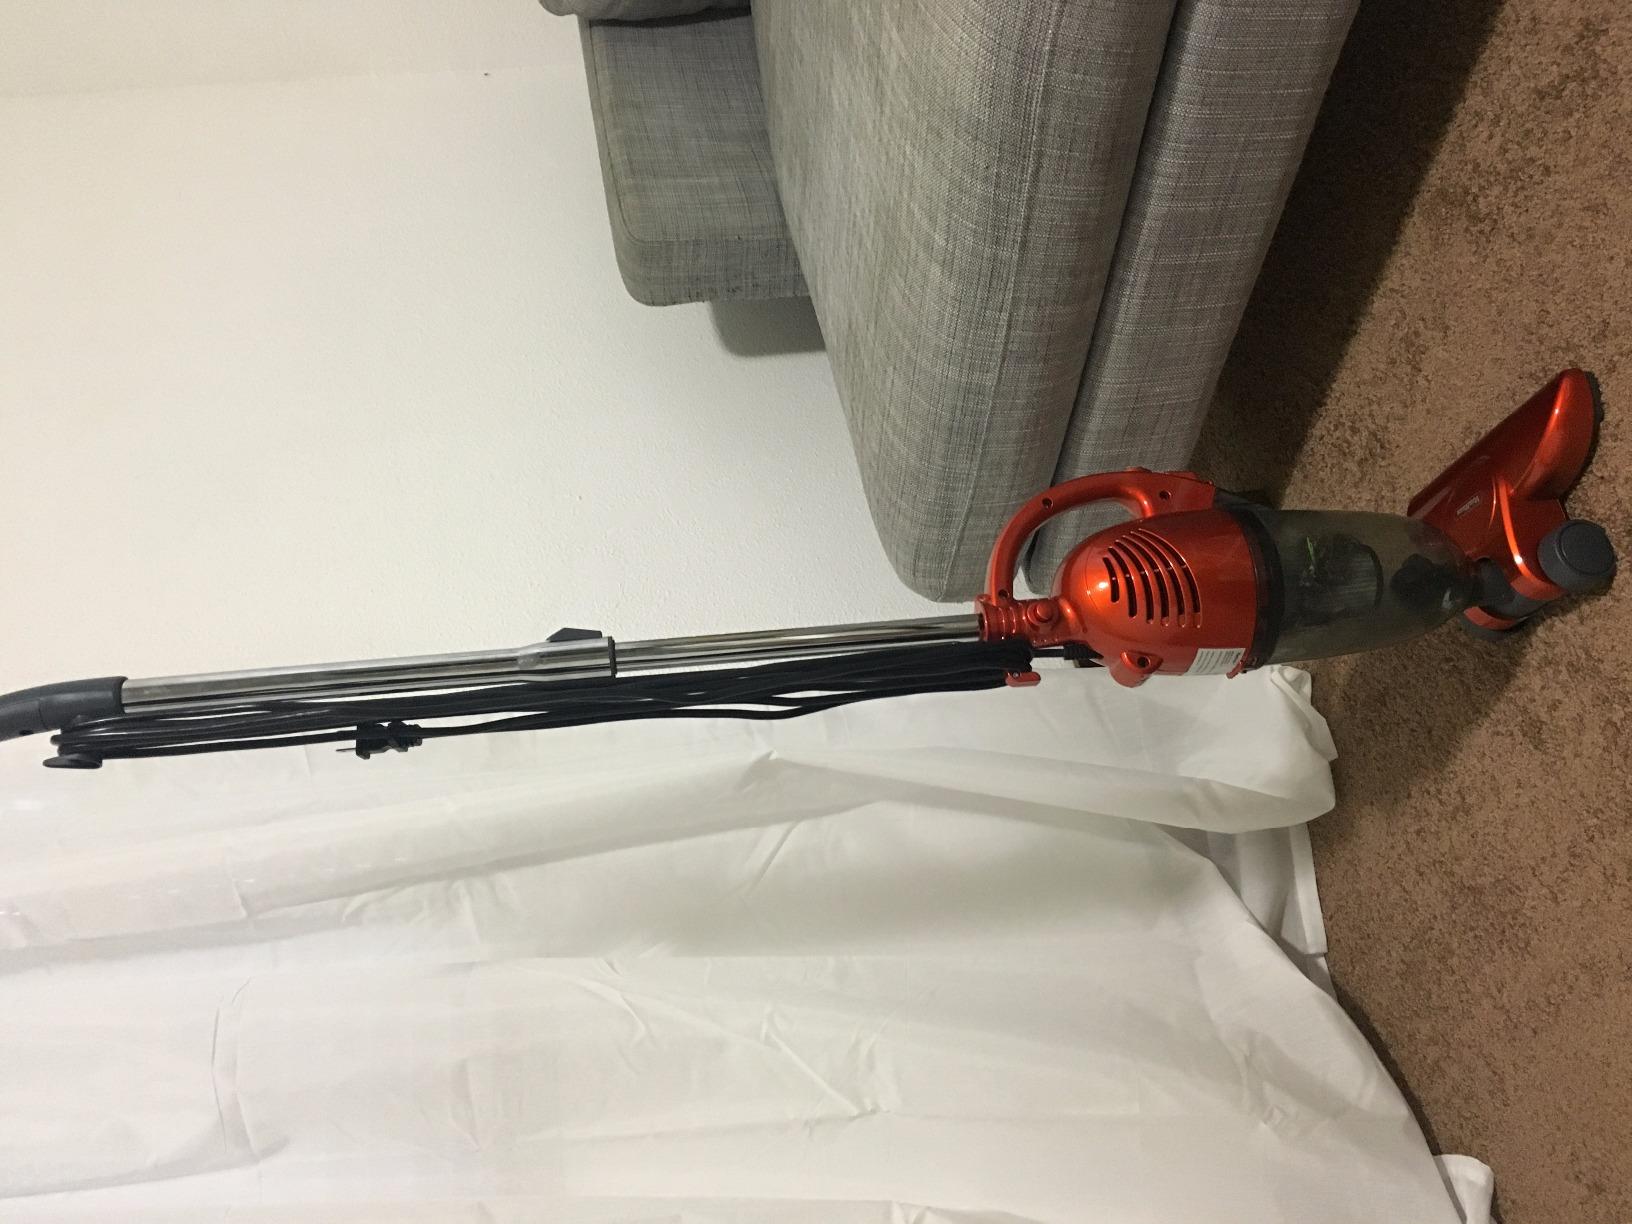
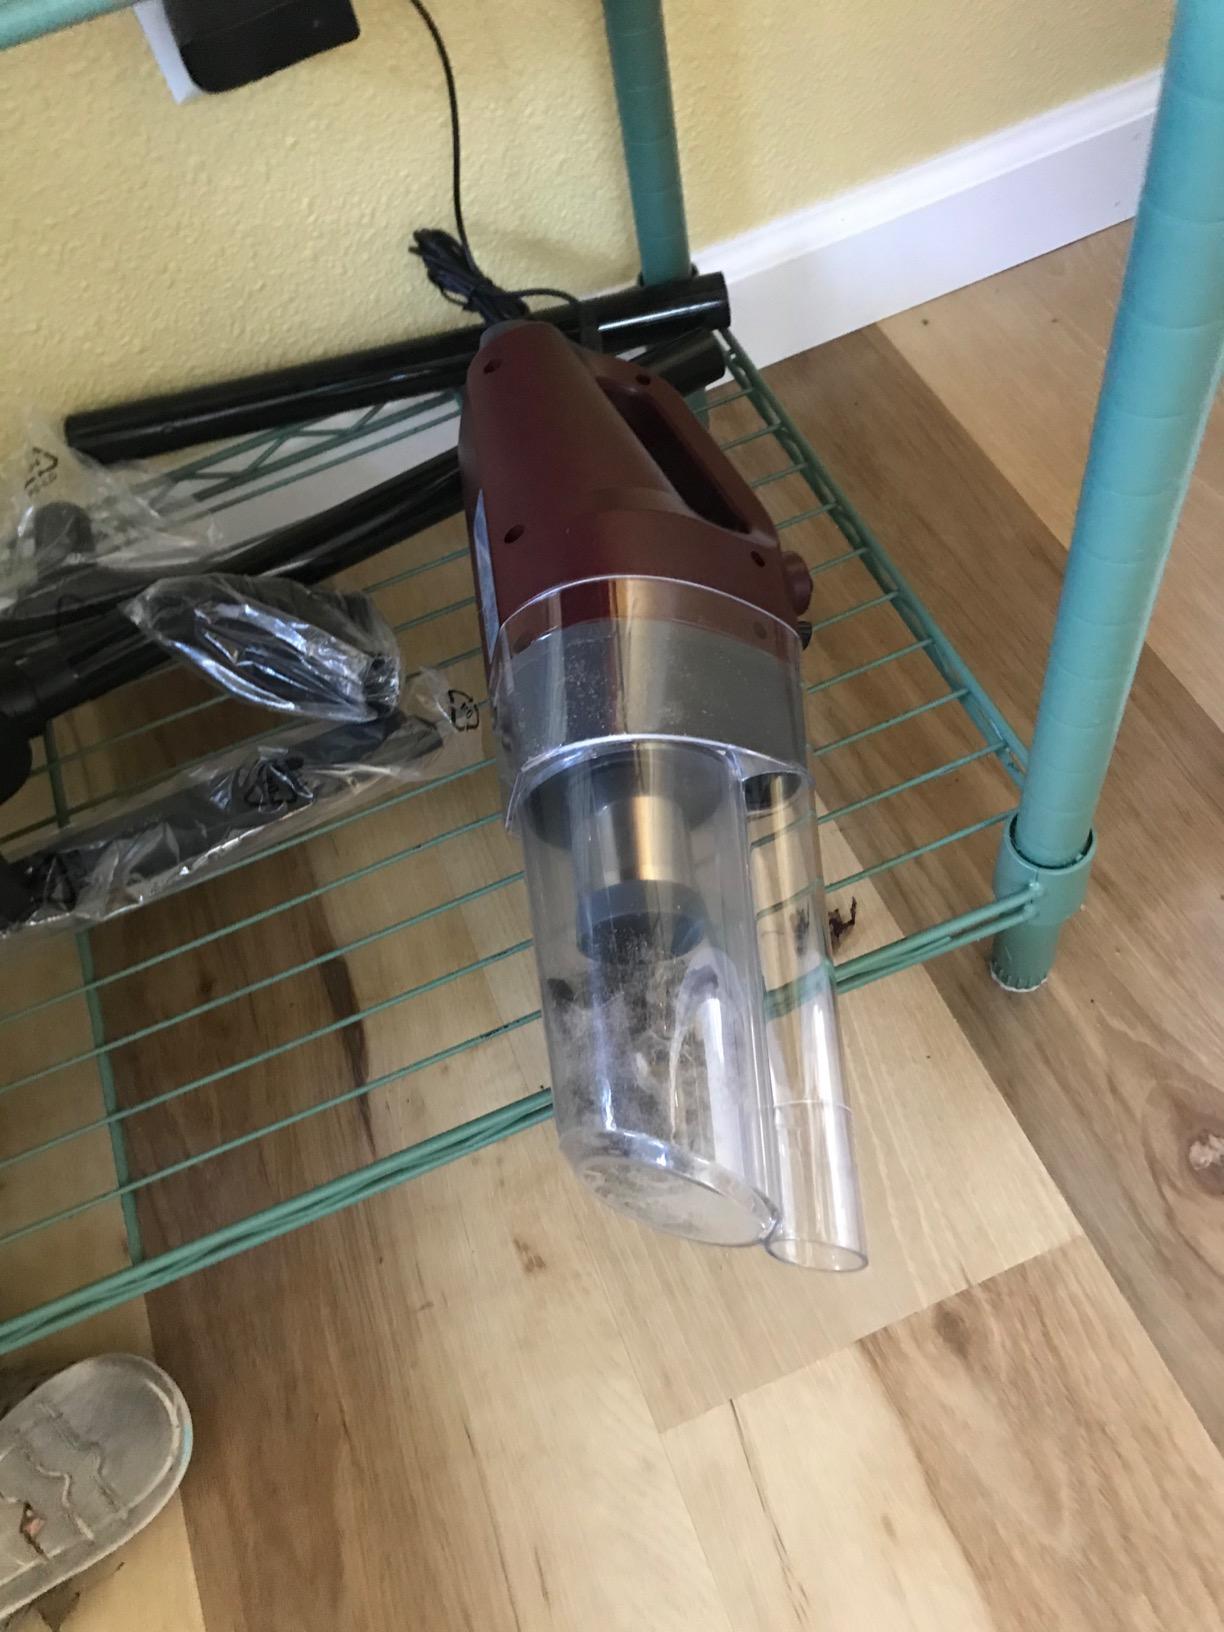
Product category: items_vacuum
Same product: no